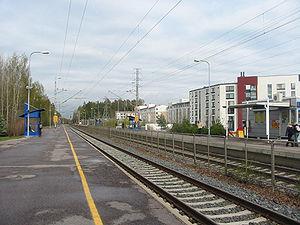
La gare de Kilo est une gare ferroviaire située dans le district de Suur-Leppävaara à Espoo en Finlande.